St. Peter's Church in the Great Valley

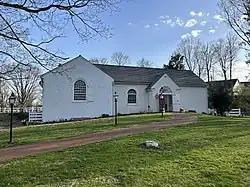
St. Peter's Church in April 2023

St. Peter's Church in the Great Valley is a historic Episcopal church in East Whiteland Township, Pennsylvania, a Philadelphia suburb. The church was founded in 1704 as a missionary parish of the Church of England in what was then the colonial Province of Pennsylvania. The parish is part of the Episcopal Diocese of Pennsylvania.